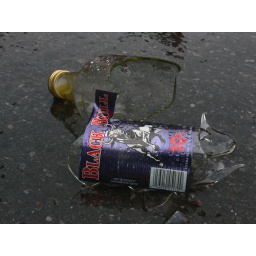
I spotted this broken bottle of black bull outside a liquor store early in the morning.